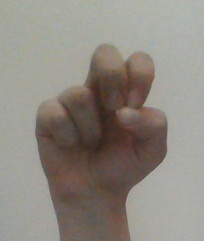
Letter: gaaf